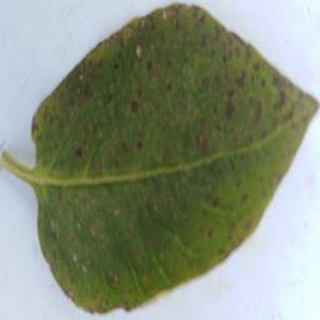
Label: potato_early_blight